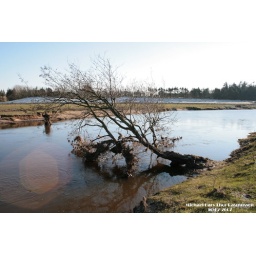
The flood in the river has taken a tree